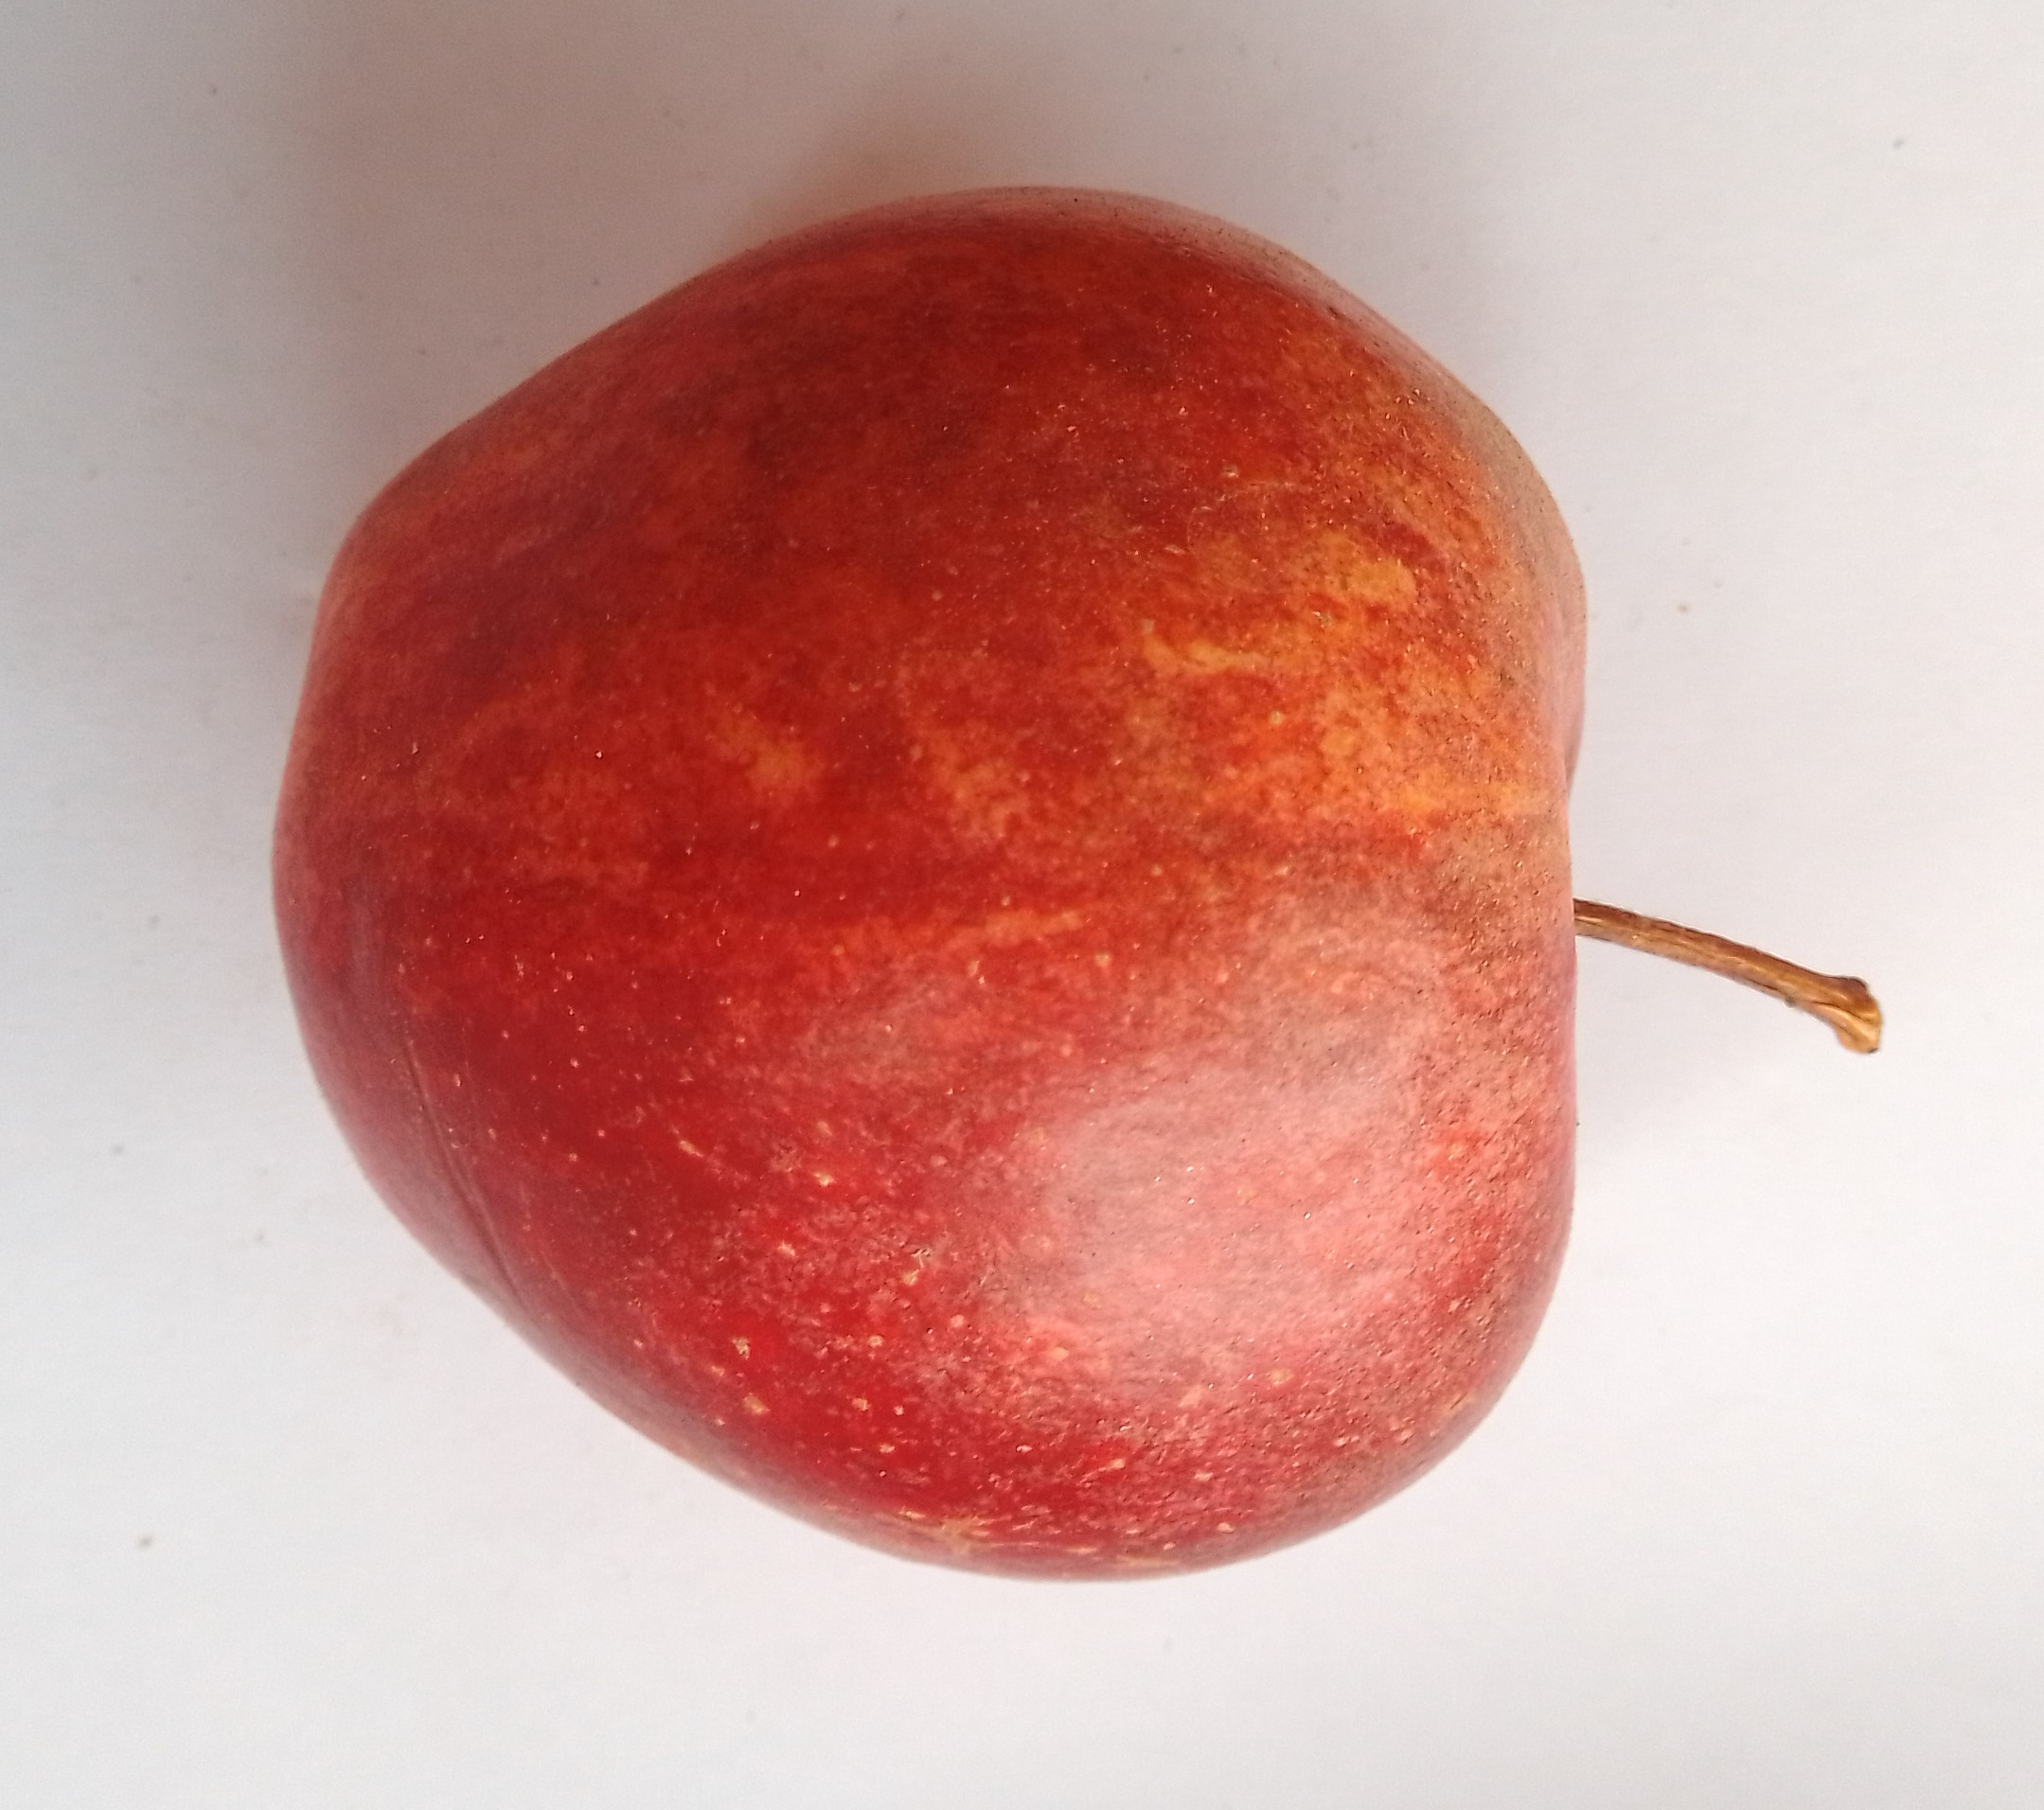
Fruit: apple
Condition: fresh